Glyn Tucker

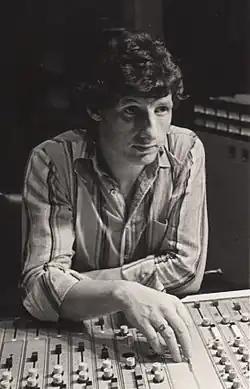
Tucker behind the recording console at Mandrill Recording Studios, 1977

In 1975 Tucker founded Mandrill Recording Studios with colleague Dave Hurley. Starting as a low-budget facility in which to record demos for local bands (and for himself) Mandrill flourished and became big supporter of local talent, recording hundreds of albums and singles over the following 20 years. Mandrill began with a simple 4-track Teac recorder and by the early eighties had upgraded to 24 track MCI and Otari machines with Trident mixing consoles. Tucker became a major influence on the New Zealand music scene encouraging and developing scores of bands and singers, producing many hits on his labels Mandrill and later Reaction. Some of the acts he signed and/or produced were, Alistair Riddell, Citizen Band, Rick Steele, Midge Marsden Connection, Human Instinct, The Crocodiles, The Mockers, Danse Macabre, Car Crash Set, Paul Agar, Marginal Era, Blond Comedy, National Anthem, Gotham City Express, Knightshade, Wayne Roland Brown, Everything That Flies, Mark Loveys Satellite Spies, David Hasselhoff, Billy T James, The Hi Marks, Suzanne Prentice, Howard Morrison and others.